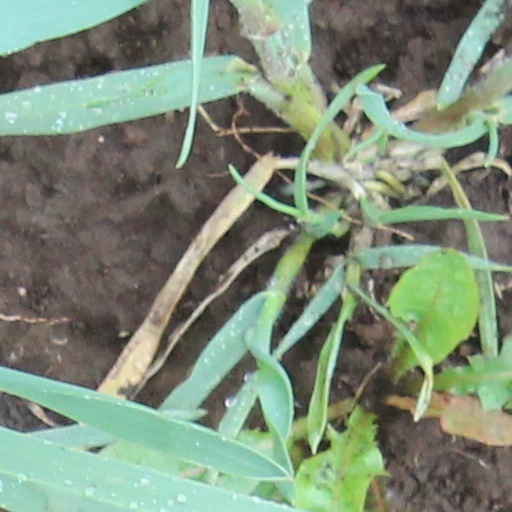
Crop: wheat